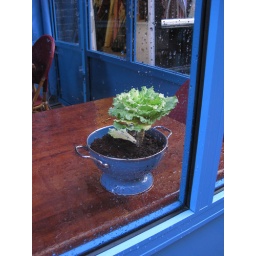
green in the blue